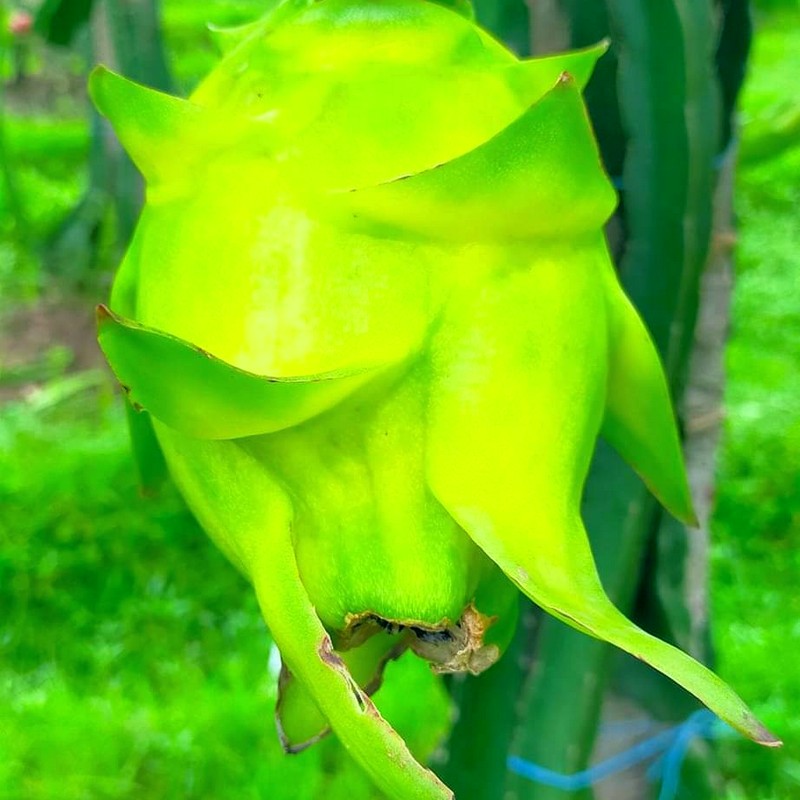
Label: Immature Dragon Fruit